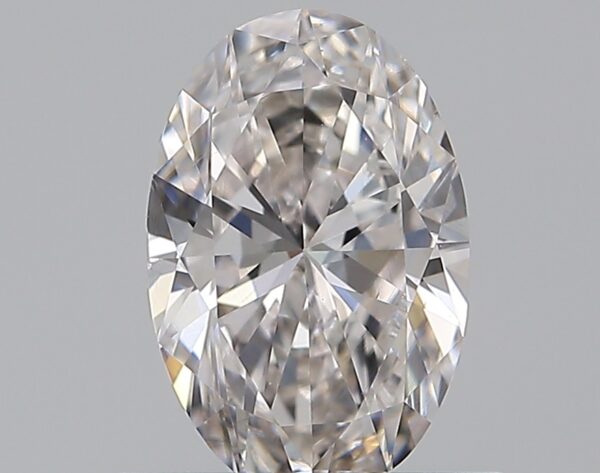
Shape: oval
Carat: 0.7
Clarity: VS2
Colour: H
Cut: EX
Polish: EX
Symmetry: VG
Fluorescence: F
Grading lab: GIA
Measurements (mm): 7.36 x 4.87 x 2.98